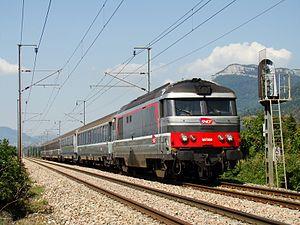
la BB.67388 file vers Grenoble sur un TER Valence - Annecy